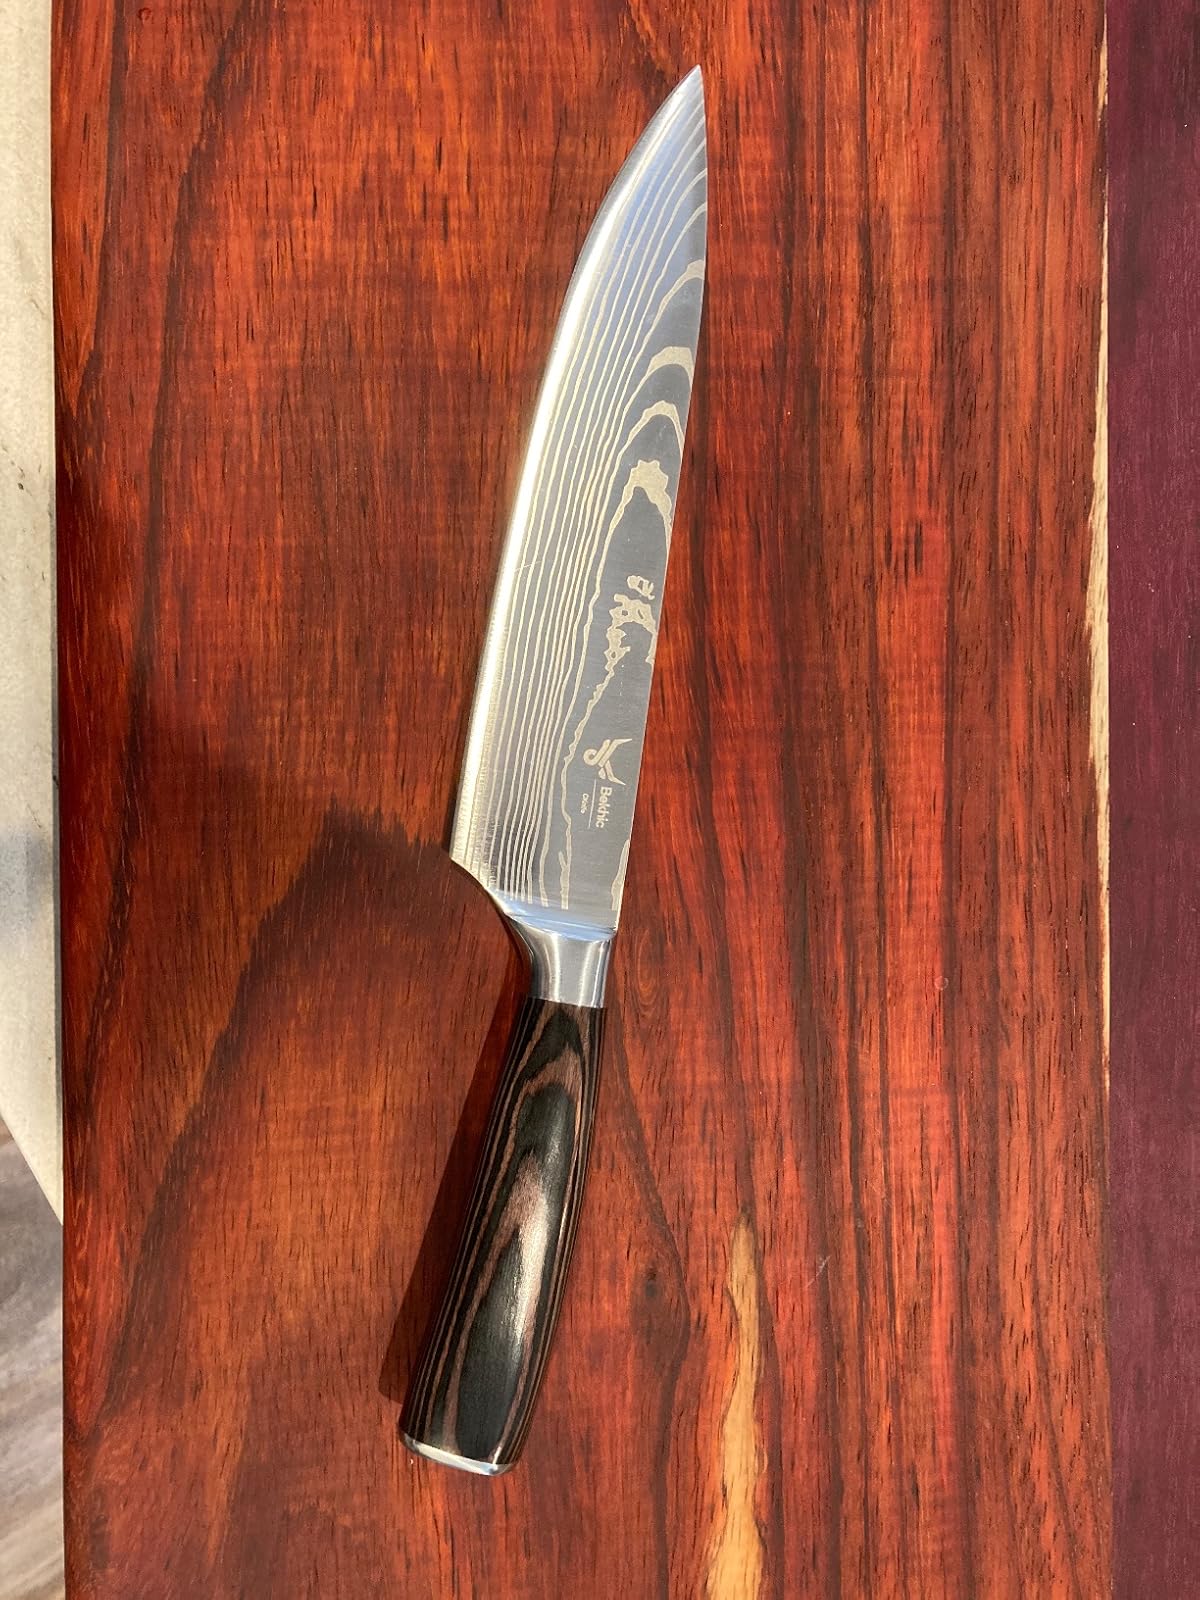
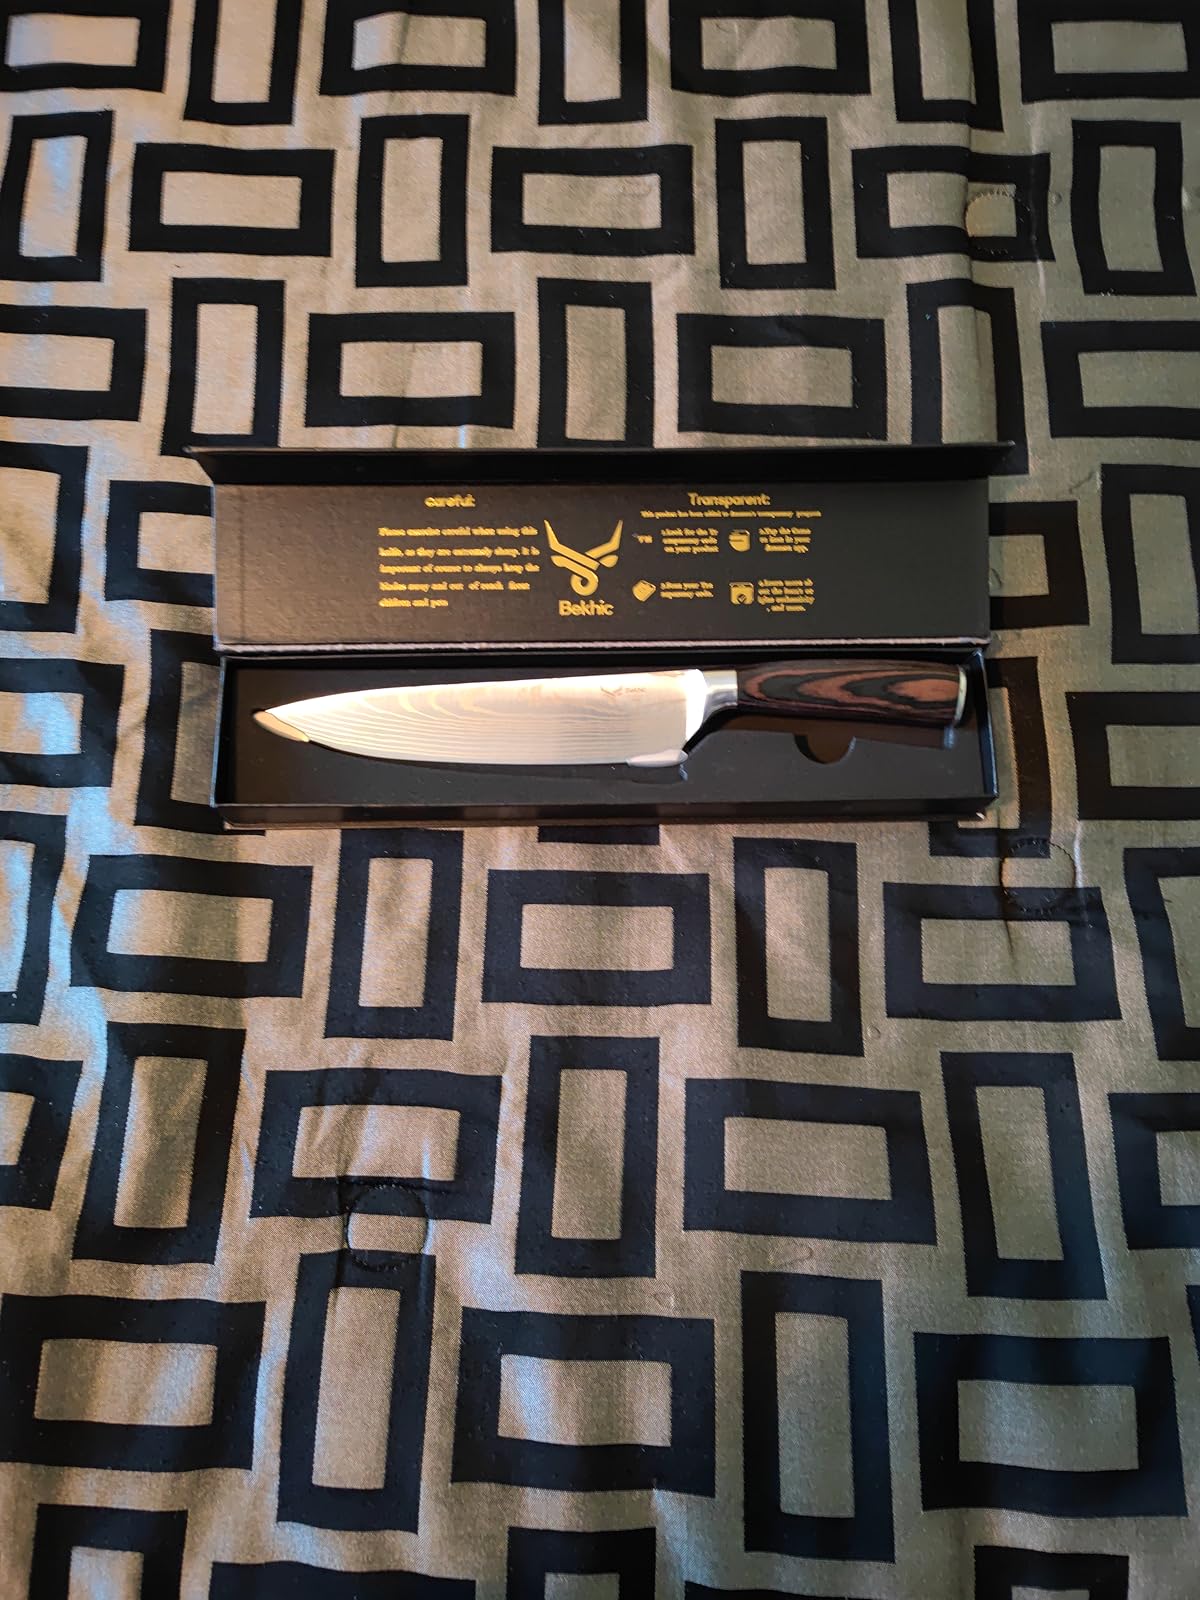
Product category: items_knife
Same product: yes